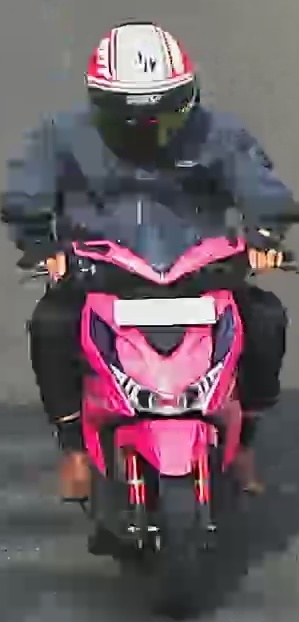
person-with-helmet: 1
person-without-helmet: 0